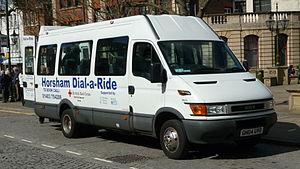
Les véhicules d'Irisbus font partie du groupe Iveco faisant lui-même partie de la holding CNH Industrial.